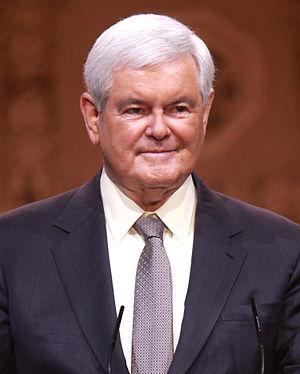
Les primaires présidentielles du Parti républicain américain de 2012 sont le processus par lequel les membres du Parti républicain des États-Unis désignent leur candidat à l'élection présidentielle de 2012.
Cet article contient les résultats de la primaire du Parti républicain aux États-Unis, en vue de l'élection présidentielle de 2012.
L'élection présidentielle américaine de 2012, pourvoyant à la 57ᵉ élection du président des États-Unis, élu pour un mandat courant de 2013 à 2017, se tient le 6 novembre.